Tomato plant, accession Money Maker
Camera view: bottom (45 deg); turntable rotation: 240 degrees
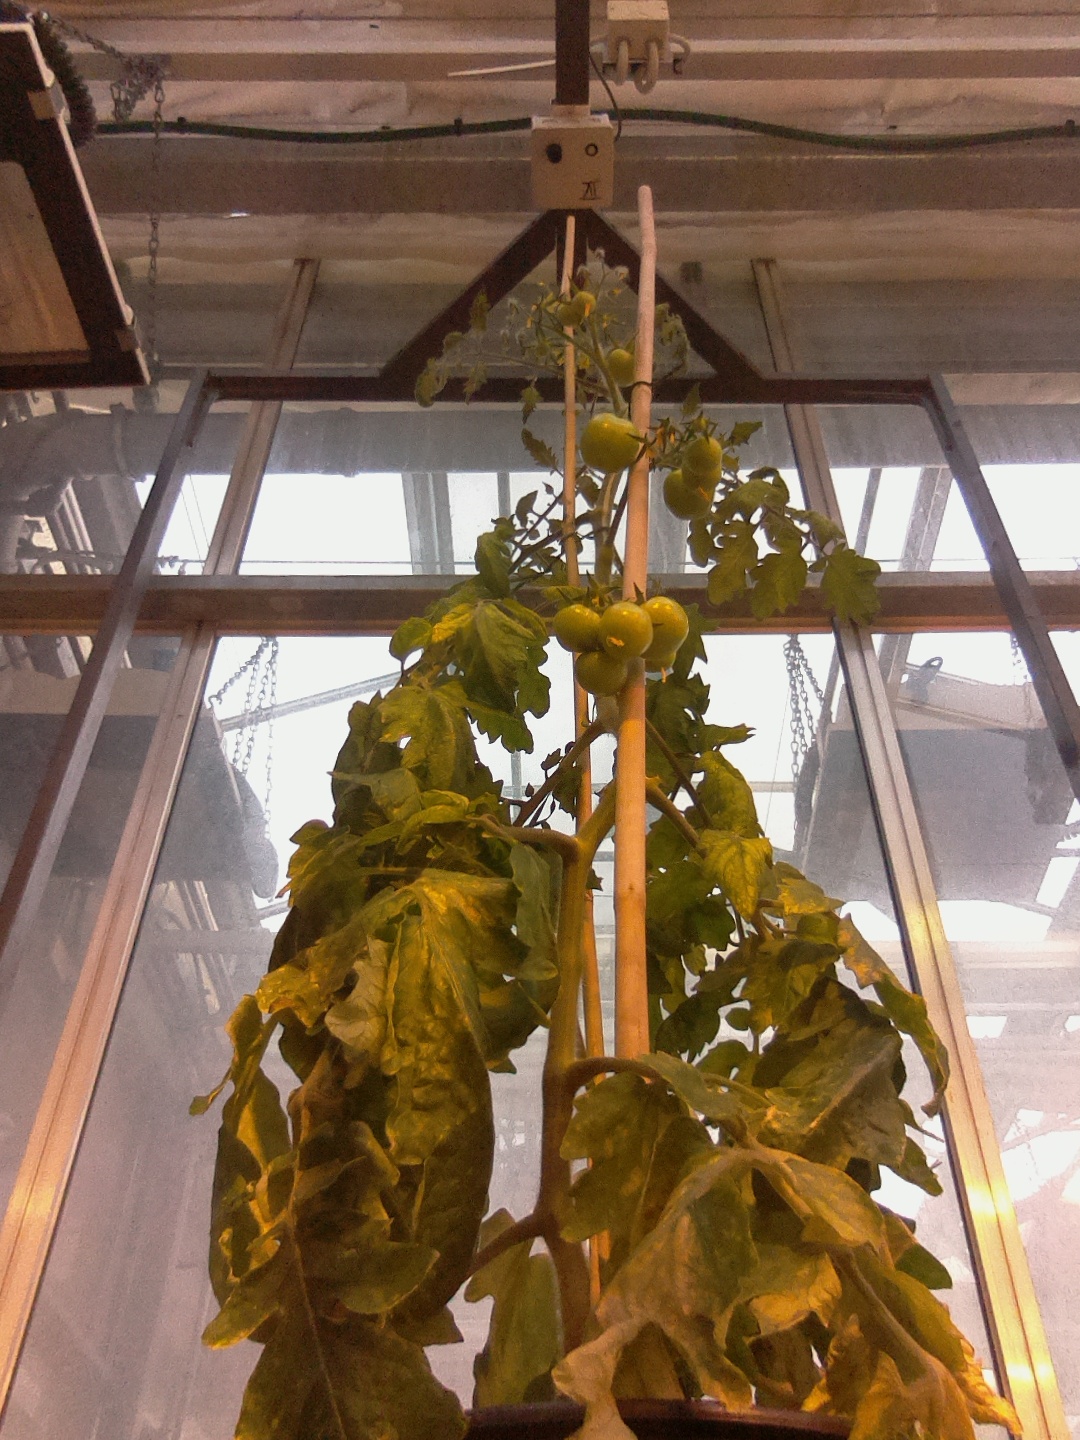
BBCH growth stage 74: 40%-50% of final fruit size